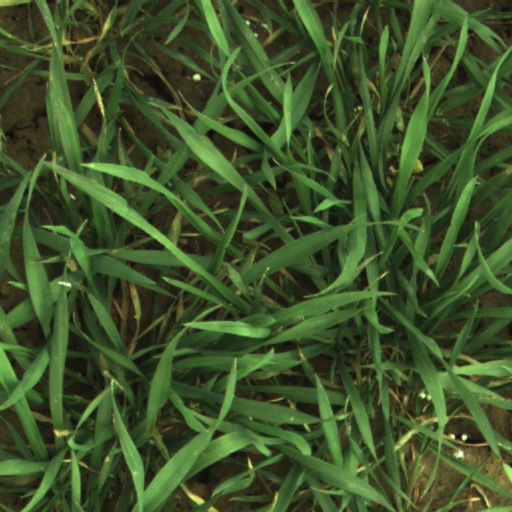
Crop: wheat